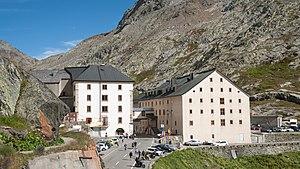
Hospice du Grand Saint-Bernard
Théophile Bourgeois c.r.b., né à Bovernier en 1855 et mort le 22 mars 1939 à Martigny est un religieux catholique suisse qui fut prévôt de la congrégation du Grand-Saint-Bernard de 1888 à 1939.